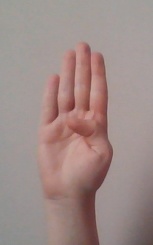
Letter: kaaf